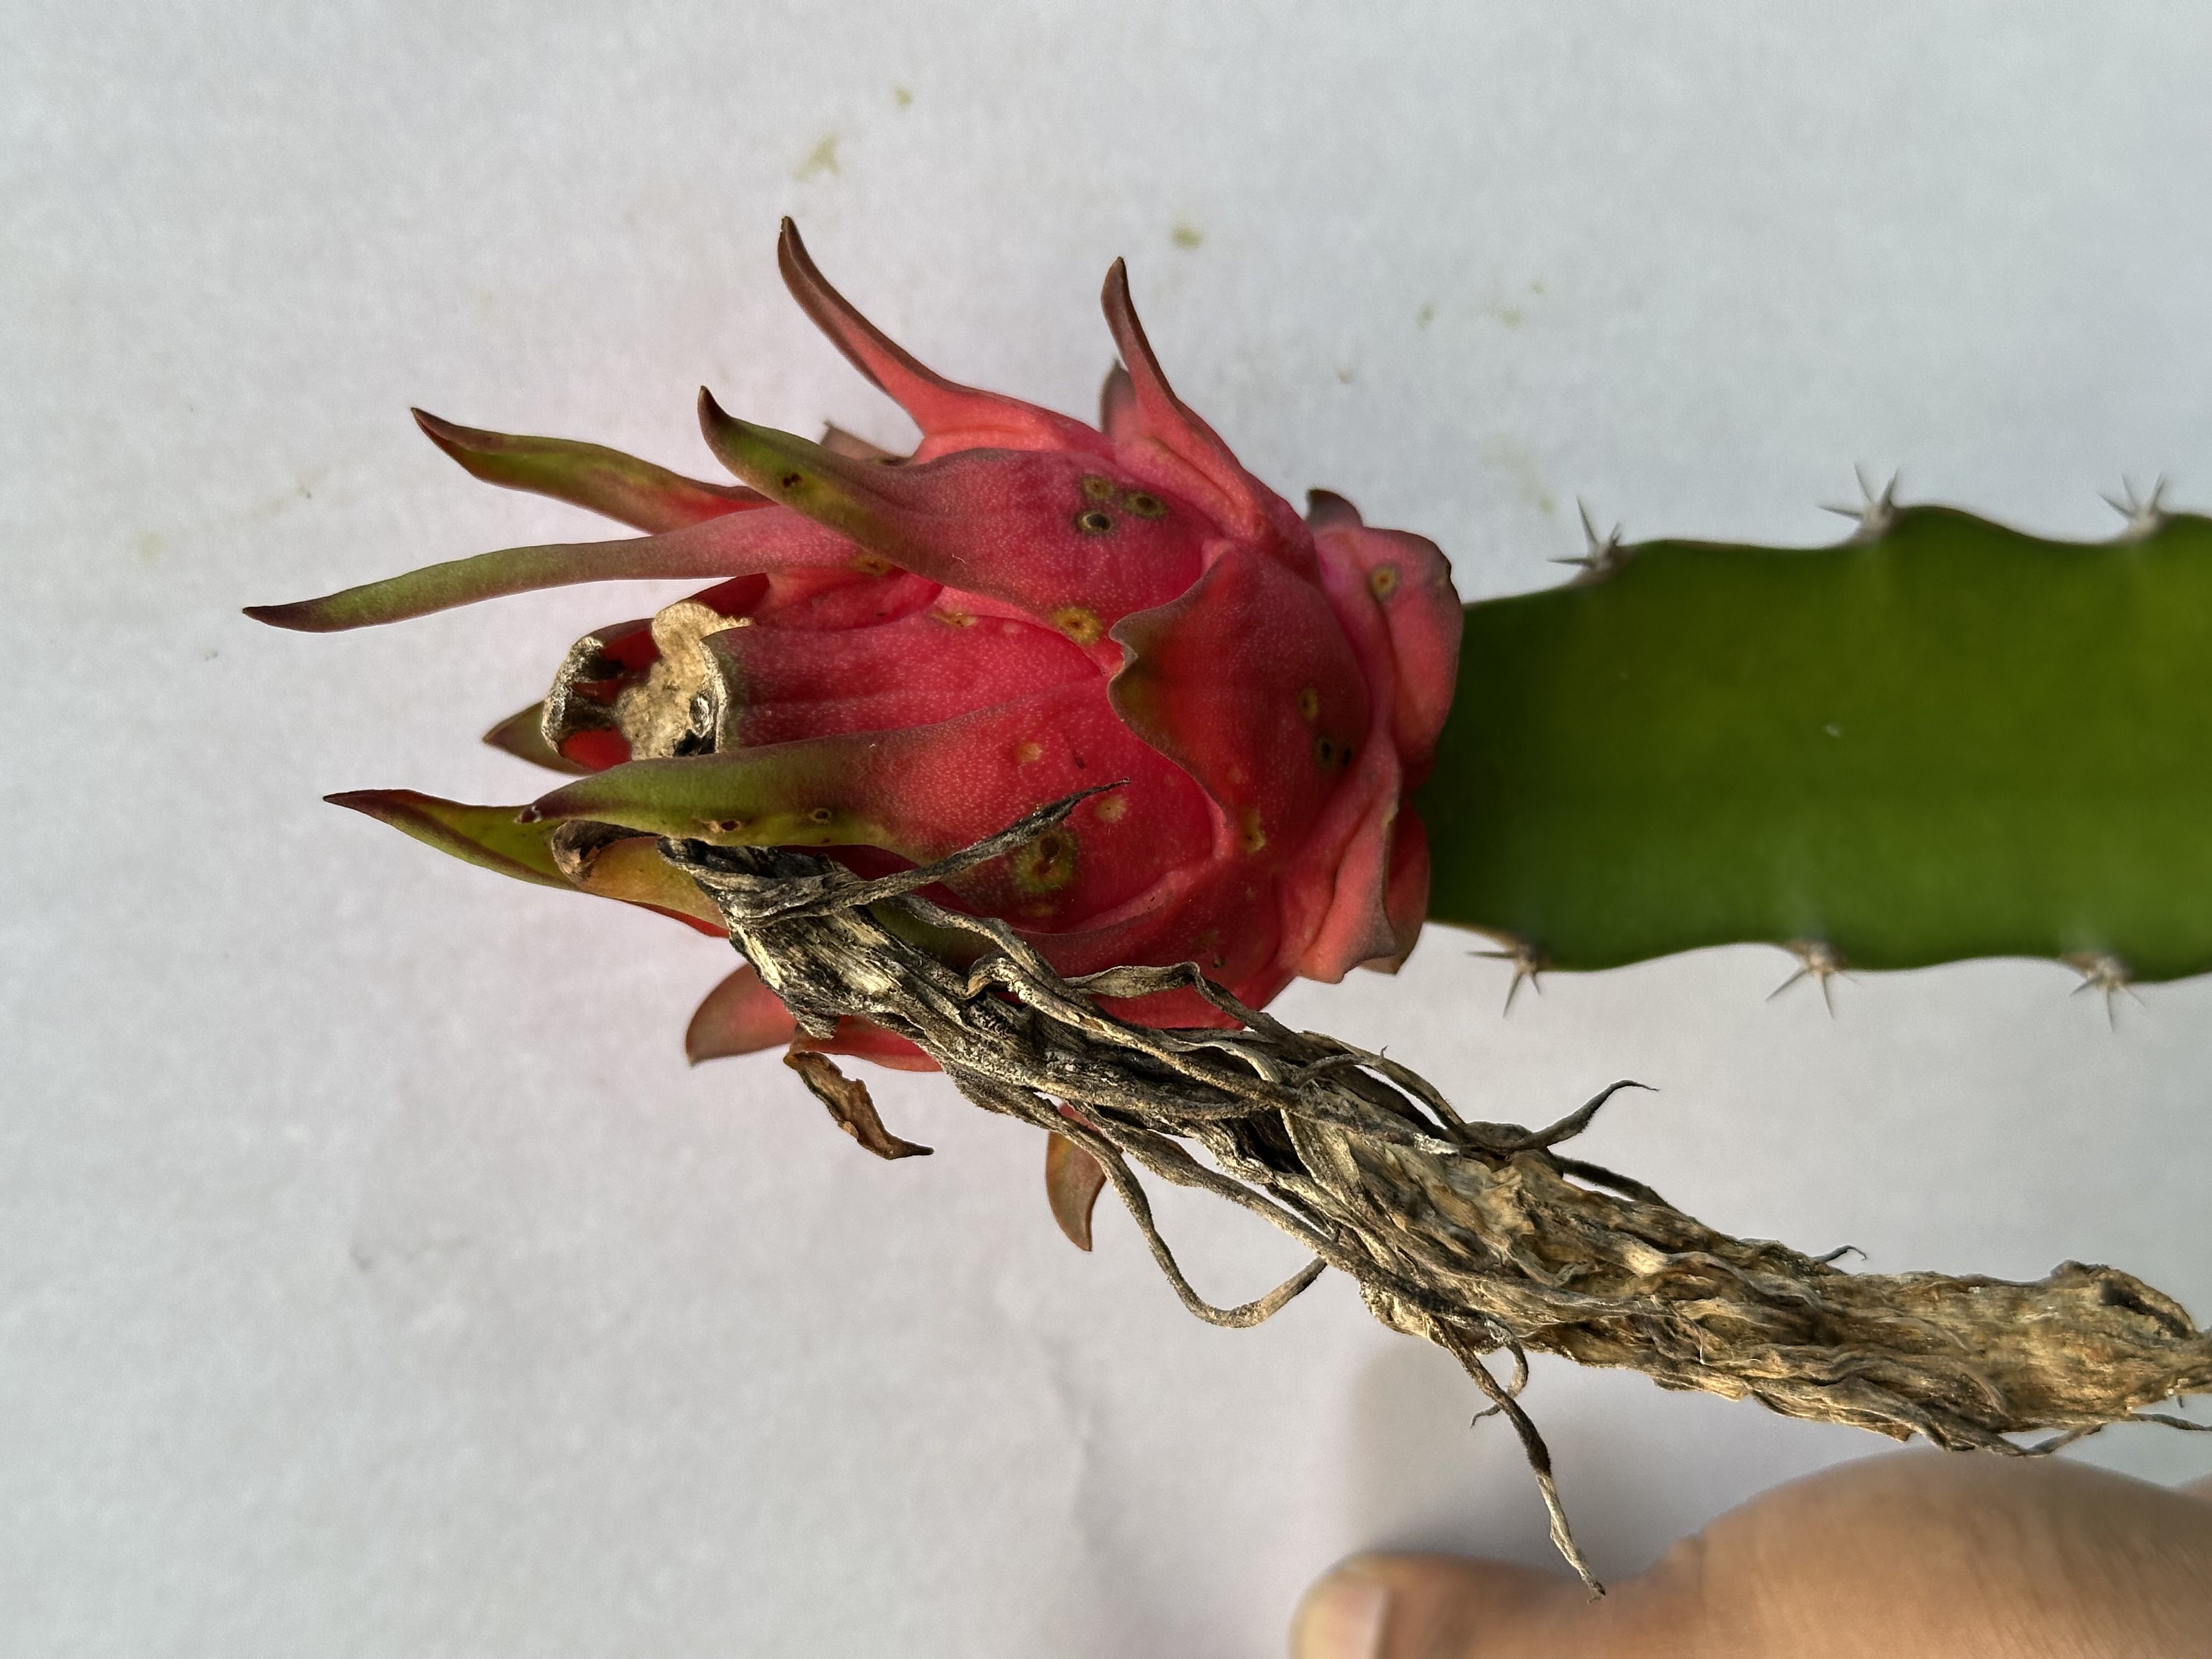
Label: Good fruit